Early modern Europe

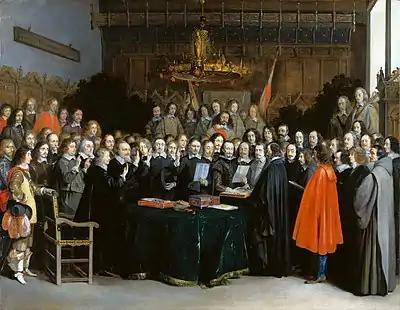
Treaty of Westphalia allowed Calvinism to be freely exercised.

The Reformation led to a series of religious wars that culminated in the Thirty Years' War (1618–1648), which devastated much of Germany, killing between 25% and 40% of its entire population. Roman Catholic House of Habsburg and its allies fought against the Protestant princes of Germany, supported at various times by Denmark, Sweden and France. The Habsburgs, who ruled Spain, Austria, the Crown of Bohemia, Hungary, Slovene Lands, the Spanish Netherlands and much of Germany and Italy, were staunch defenders of the Roman Catholic Church. Some historians believe that the era of the Reformation came to a close when Roman Catholic France allied itself with Protestant states against the Habsburg dynasty. For the first time since the days of Martin Luther, political and national convictions again outweighed religious convictions in Europe.